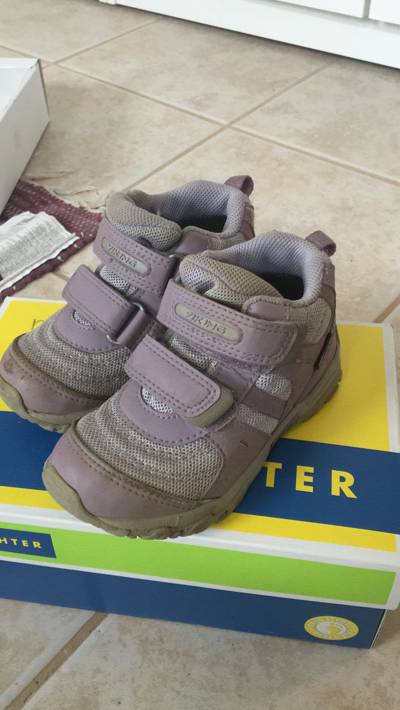
Waste category: shoes